Pazos in Pontevedra and Terra de Montes

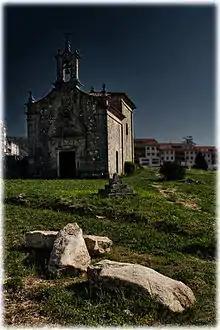
Pazo of San Marco

This pazo is the most characteristic and important in the area. A gate gives access to a courtyard through which you come to a stone staircase leading to the upper units. The estate, of good dimensions, includes a chapel, exclusive for the family.